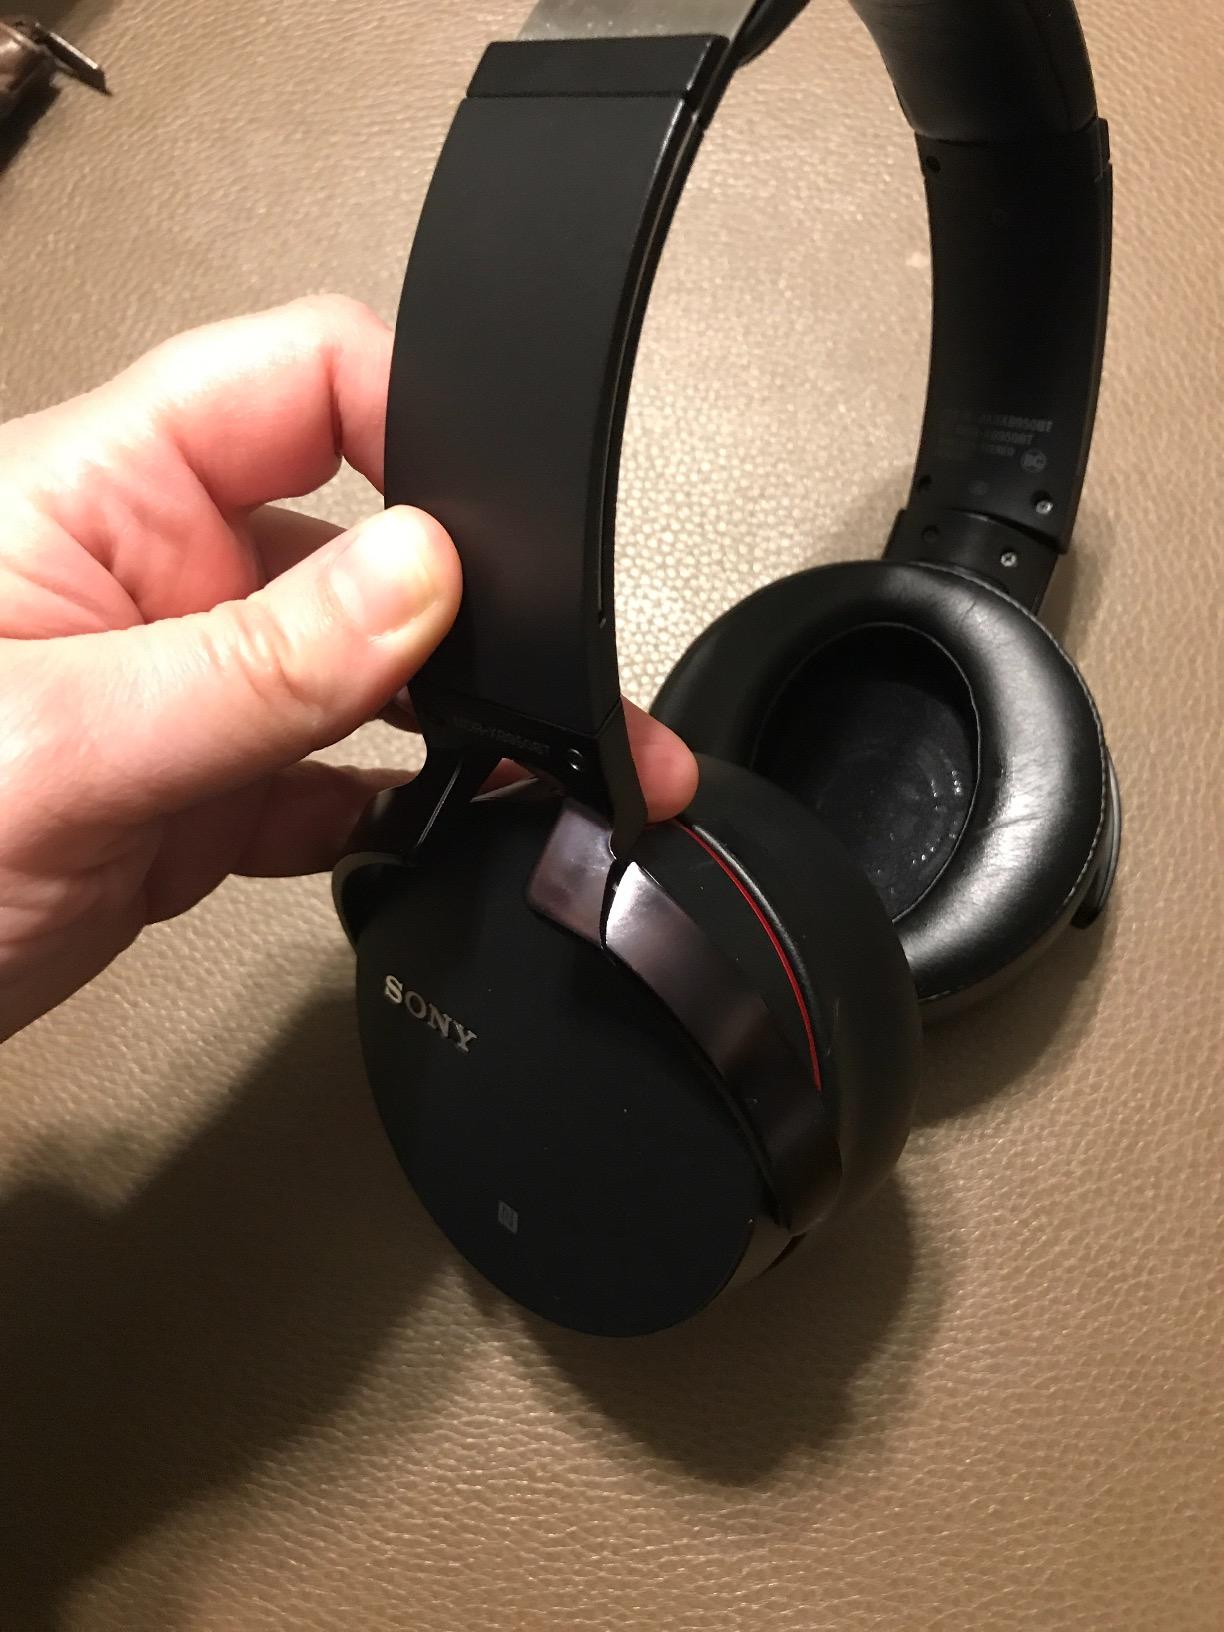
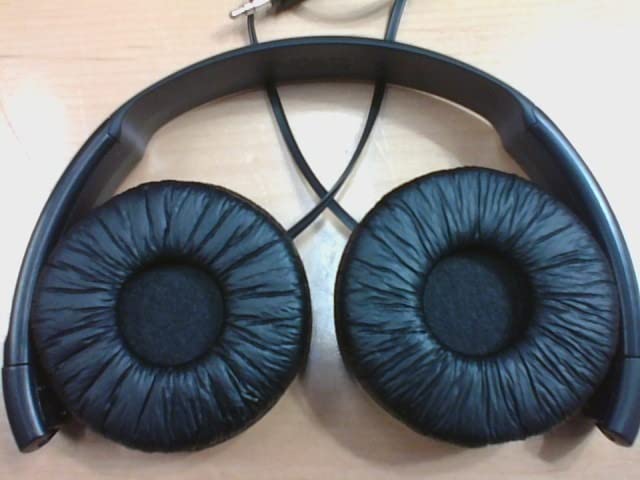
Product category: headphones
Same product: no